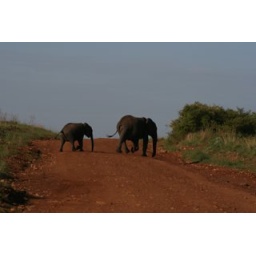
They scamper across the road in front of us trying to avoid our truck